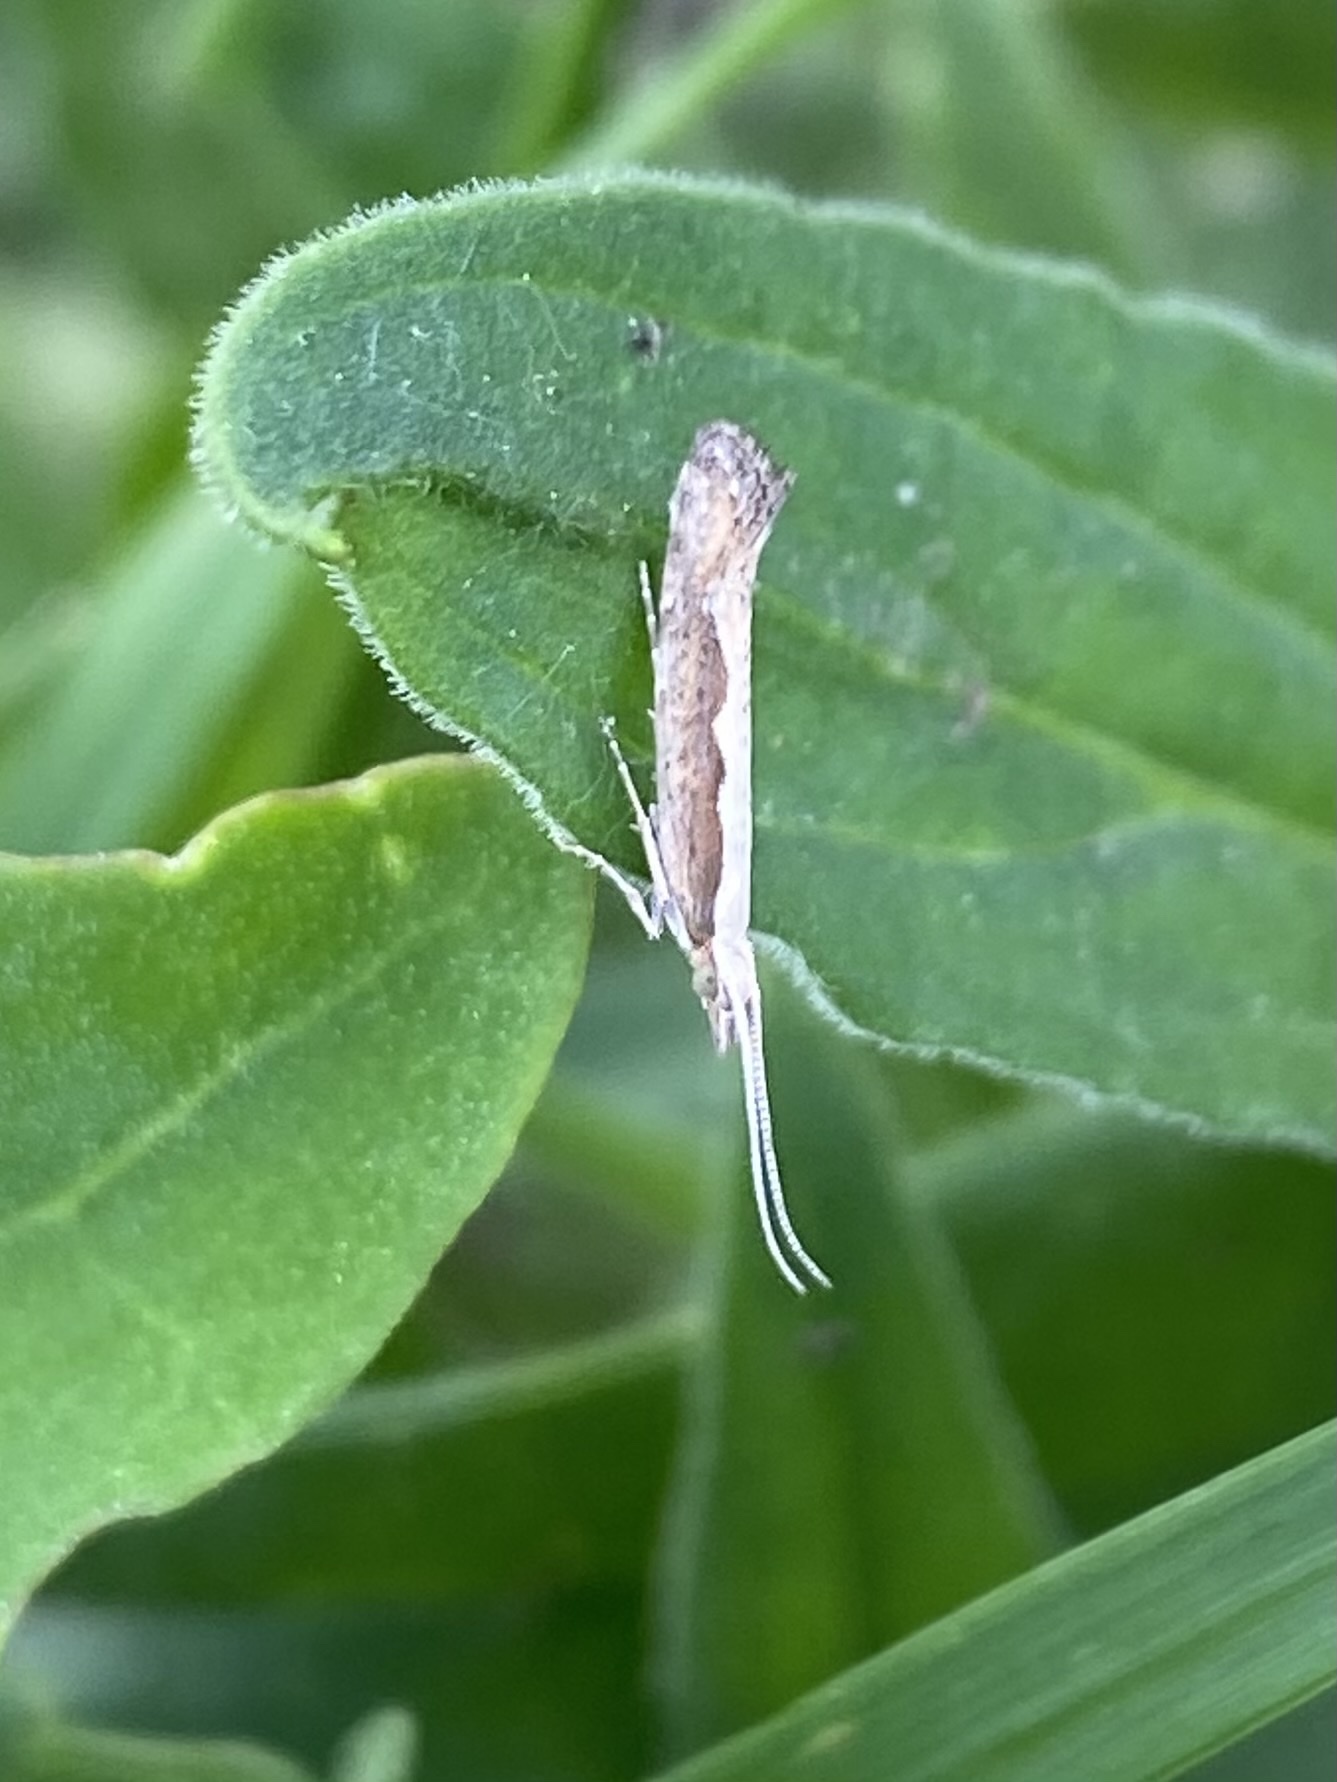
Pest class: diamondback_moth